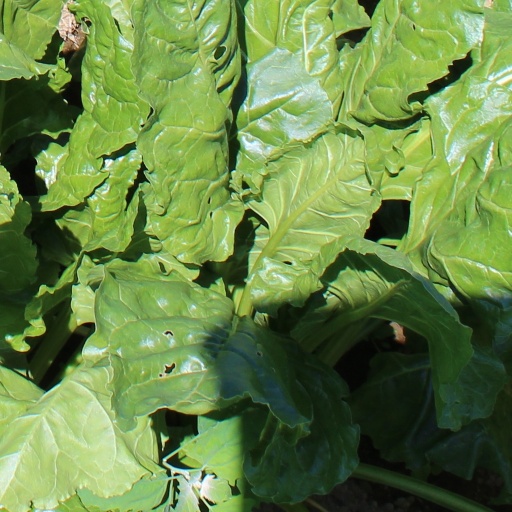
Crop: sugar beet